Kabhi Khushi Kabhie Gham...

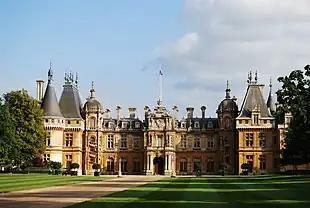
A large country house in England

Principal photography commenced on 16 October 2000 in Mumbai, beginning with the song sequence "Bole Chudiyan", which featured Hrithik Roshan, Kareena Kapoor, Shah Rukh Khan, and Kajol. Amitabh and Jaya Bachchan joined the production a few days later. During the initial days of filming, Johar experienced exhaustion and briefly fainted on set but continued directing while resting off-camera.